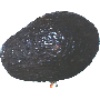
Label: avocado